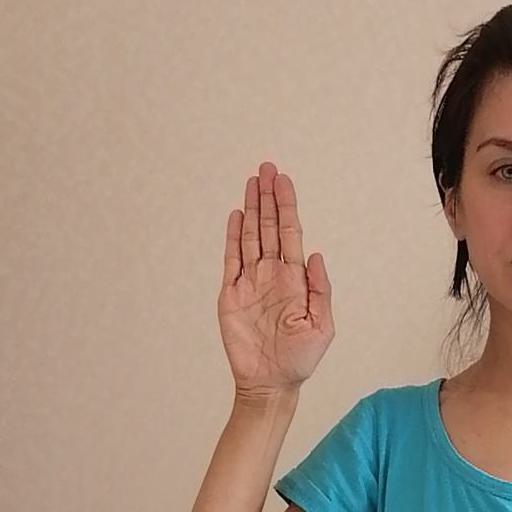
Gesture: stop